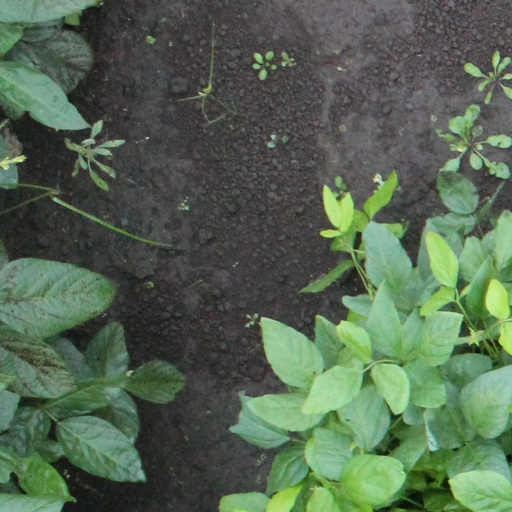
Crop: soybean